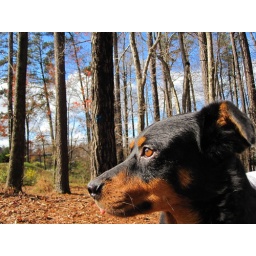
Dixie against the wooden backdrop we call the dog trail